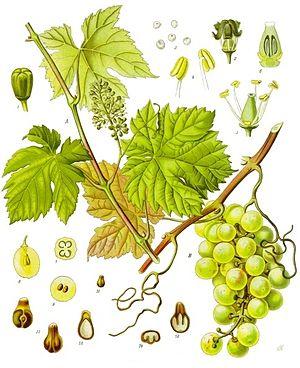
Vitis vinifera, la vigne ou vigne cultivée, est une espèce de plantes dicotylédones de la famille des Vitaceae, sous-famille des Vitoideae, originaire d'une région tempérée de l'Ancien Monde allant du Sud-Est de l'Europe au Caucase et à l'Asie centrale, mais désormais cultivée dans tous les continents.
Vitis est un genre d'arbustes et arbrisseaux sarmenteux de la famille des Vitaceae. Ce genre rassemble les espèces de plantes désignées collectivement sous le nom vernaculaire « vignes ». Il comporte plus de 72 espèces réparties dans les zones tempérées et subtropicales de l'Europe et du Proche-Orient, d'Asie Orientale et d'Amérique du Nord et Centrale.
Plusieurs partie des vignes à raisin peuvent être utilisés comme la feuille ou le fruit, mais c'est surtout dans la transformation du fruit que la diversité alimentaire a connu son plus grand développement. Essentiellement liquides, ces ingrédients sont utilisés comme mouillant, acidifiant, sucrant... De très nombreuses sauces y ont recours. Ce sont de bons supports aux épices et les déglaçages en sont bénéficiaires.
L'huile de pépins de raisin est une huile riche en acides gras.
Les proverbes vignerons ont servi à l'élaboration d'un calendrier pour les travaux de viticulture et de vinification dans les régions viticoles françaises.